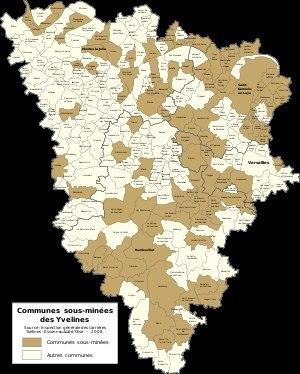
Le département des Yvelines est un département français, appartenant à la grande couronne de la région Île-de-France. Créé le 1ᵉʳ janvier 1968 en application de la loi du 10 juillet 1964, c'est le plus étendu des départements issus du démembrement de l'ancienne Seine-et-Oise et le huitième département français par la population. L'Insee et la Poste lui attribuent le code 78 repris de l'ancienne Seine-et-Oise. Son conseil départemental est présidé par Pierre Bédier. Ses habitants sont appelés les Yvelinois.